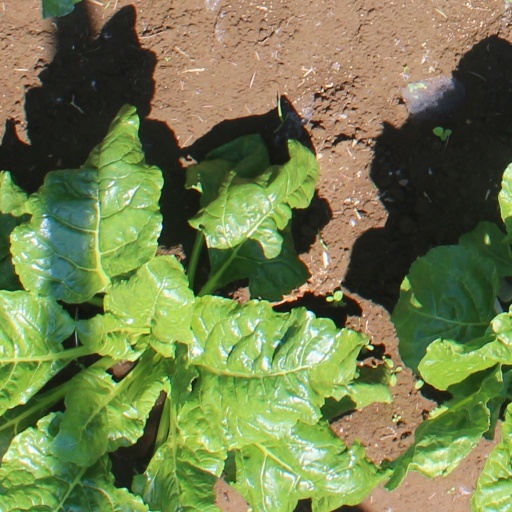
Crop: sugar beet